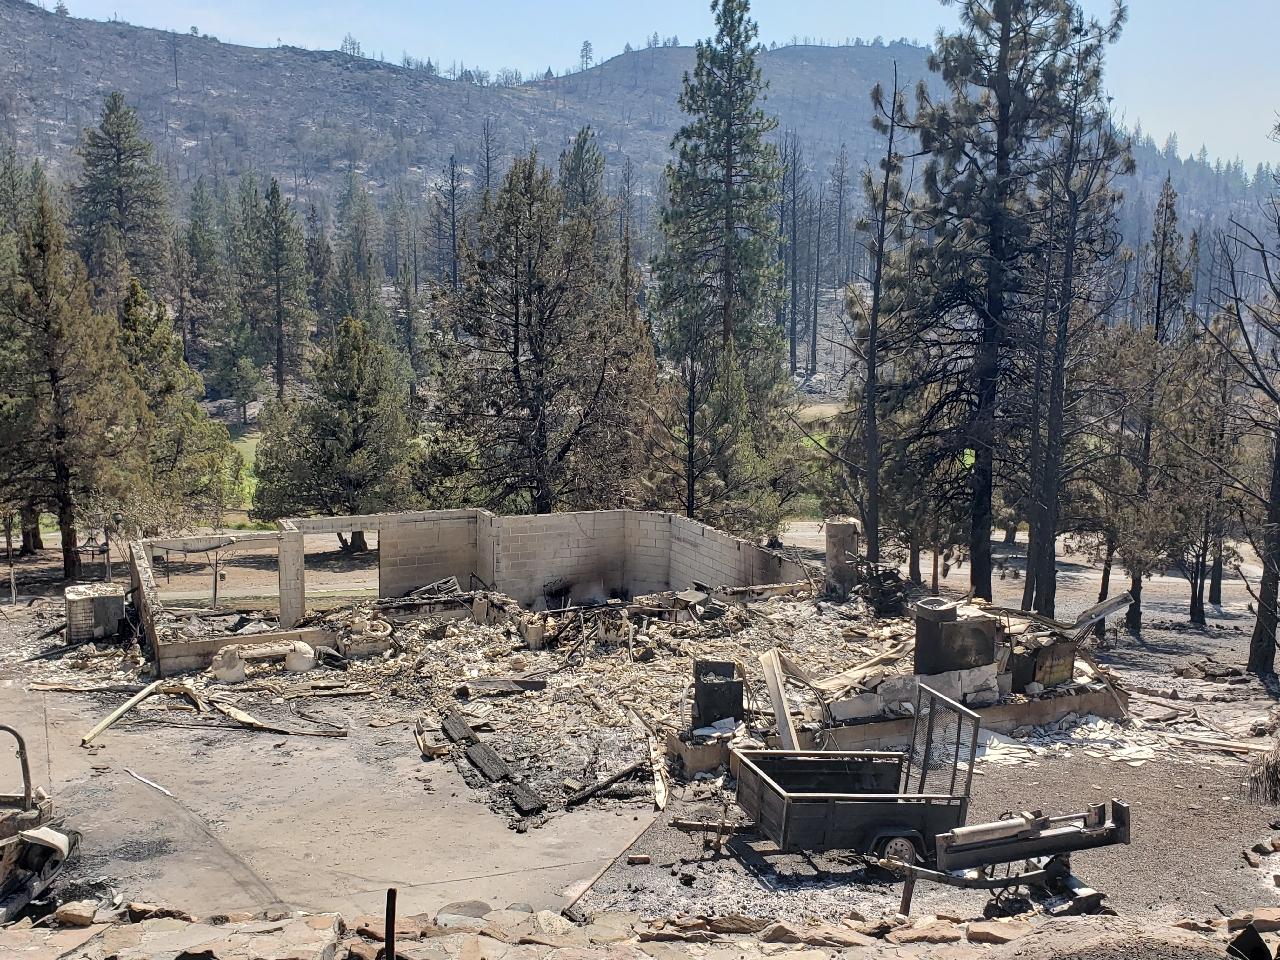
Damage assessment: destroyed